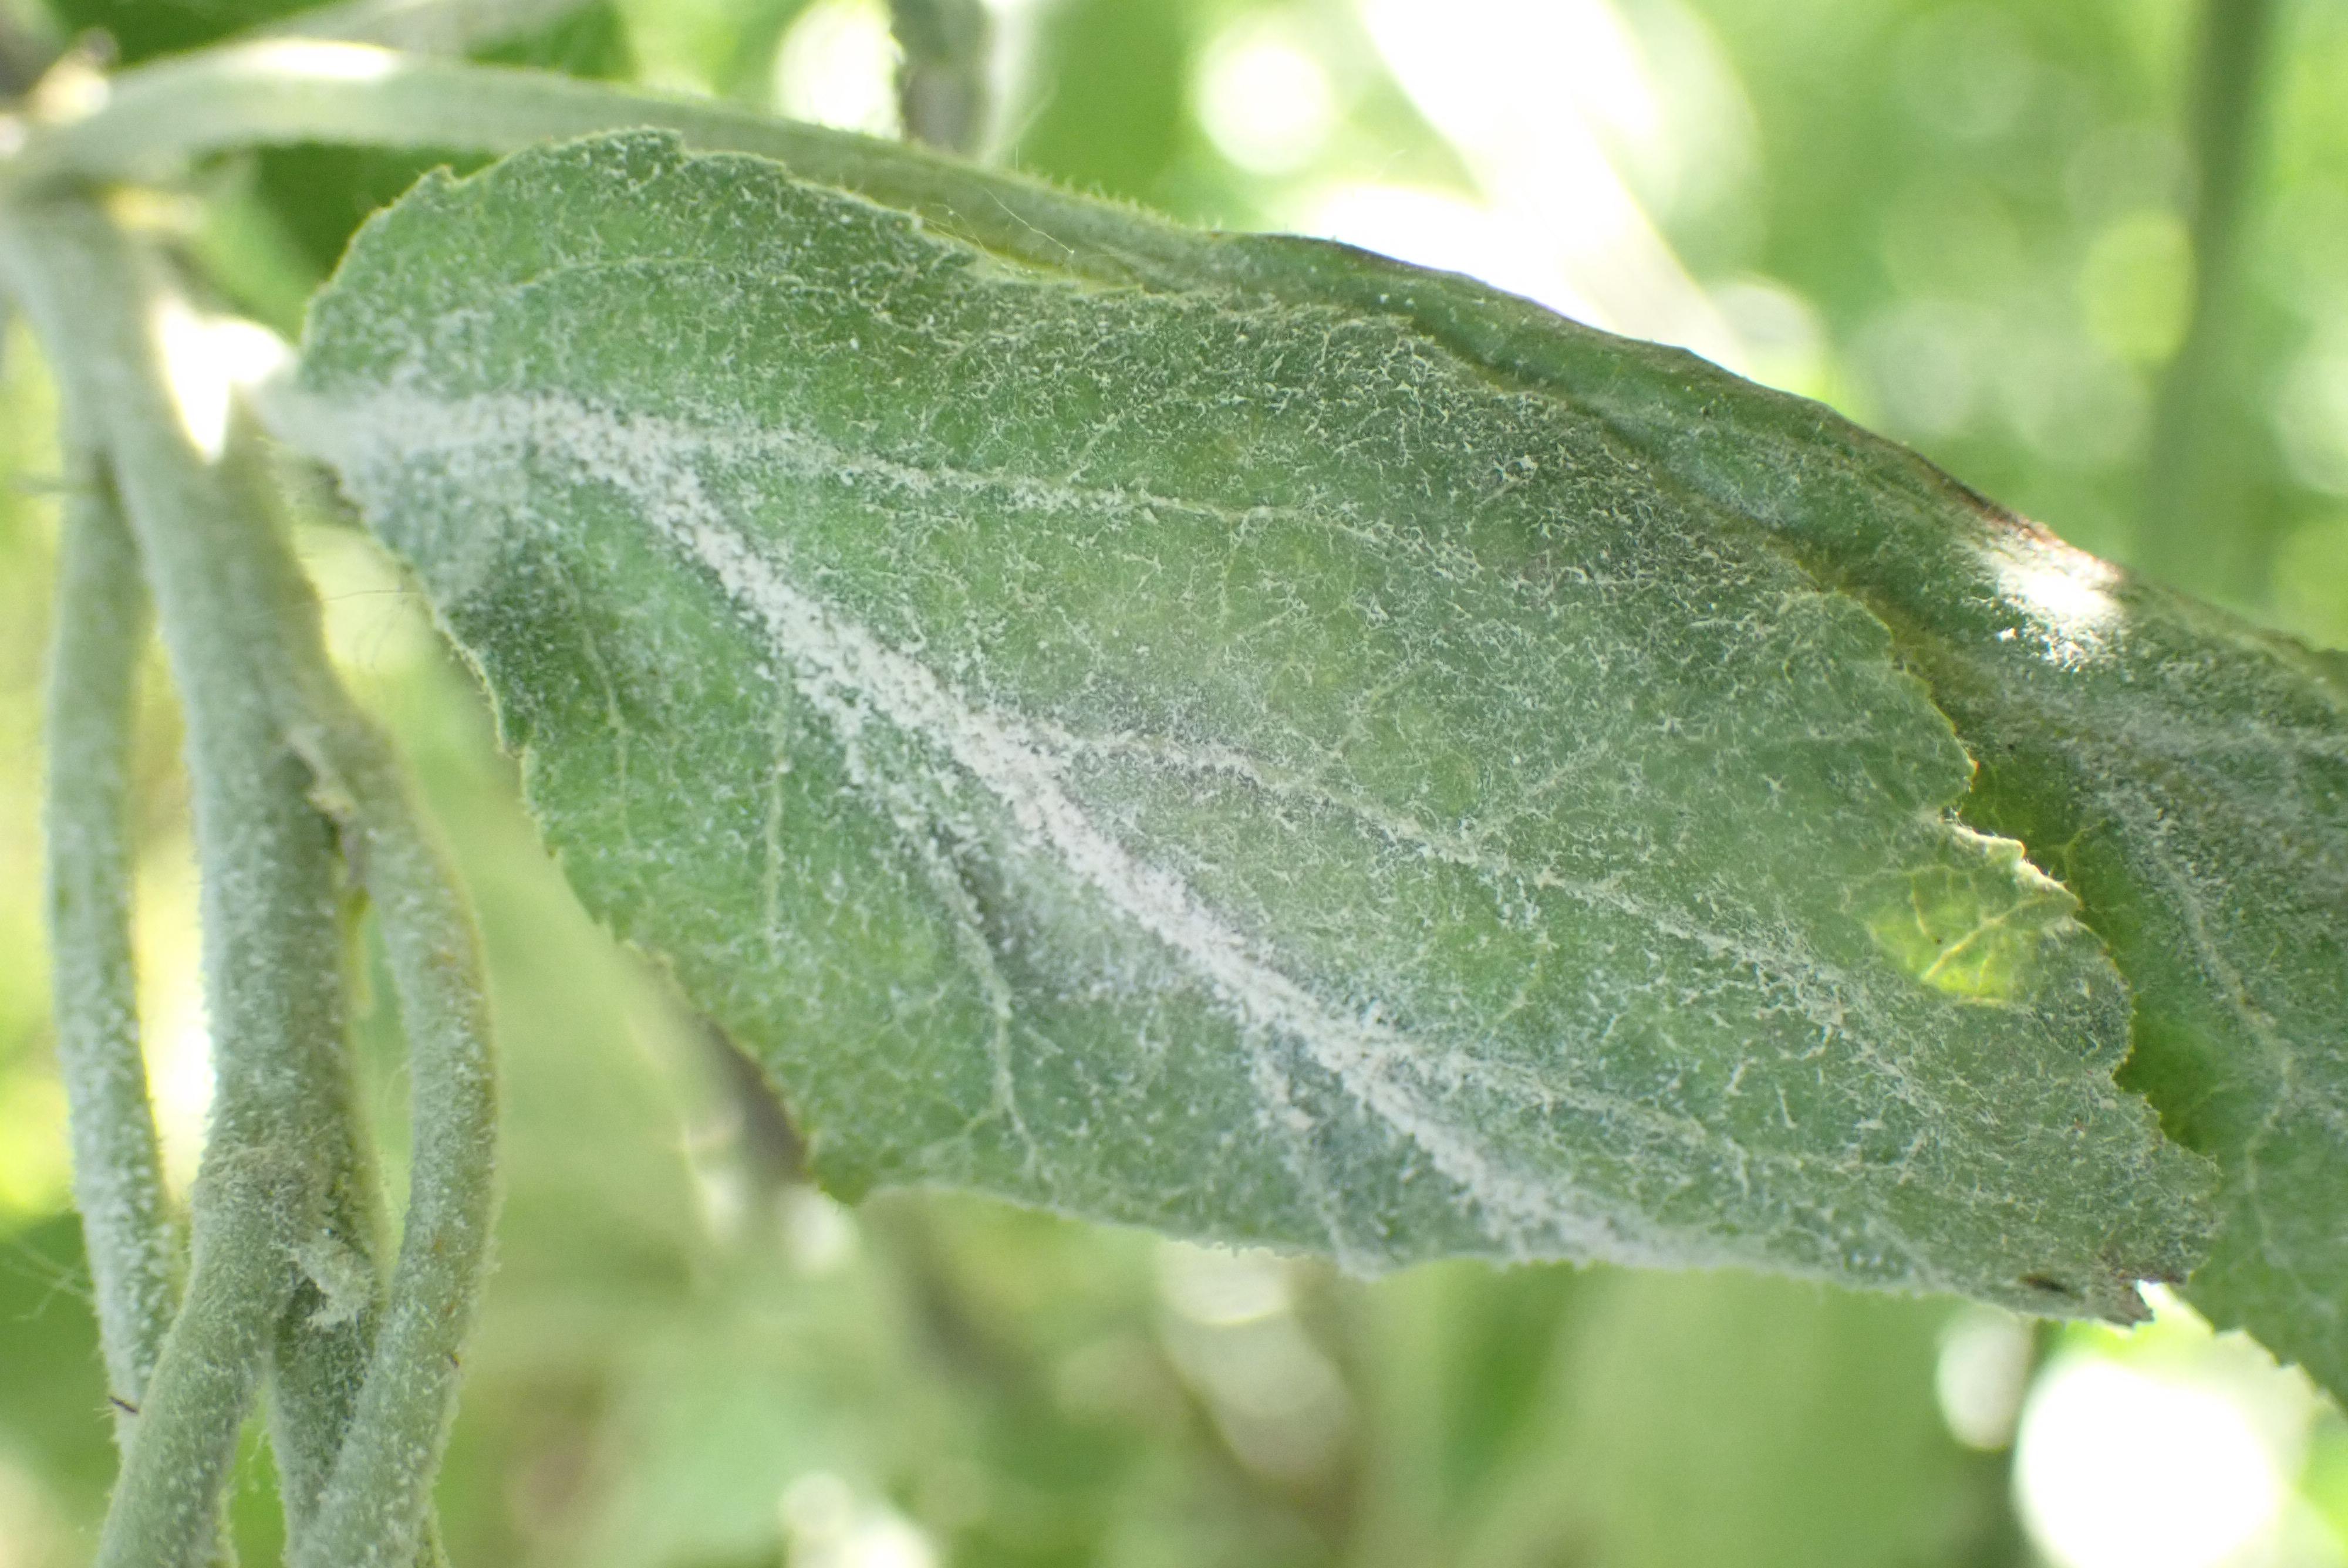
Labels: powdery_mildew